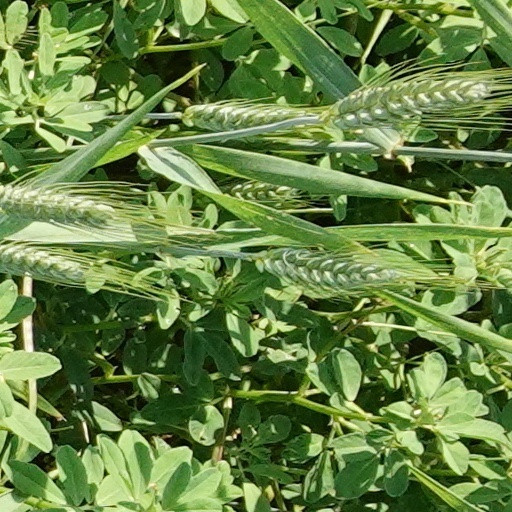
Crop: wheat